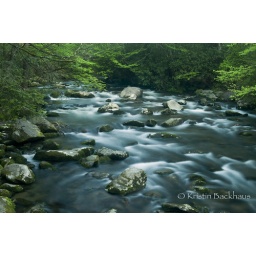
The Oconaluftee River makes it way around the rocks in the river bed in the Great Smoky Mountains in North Carolina